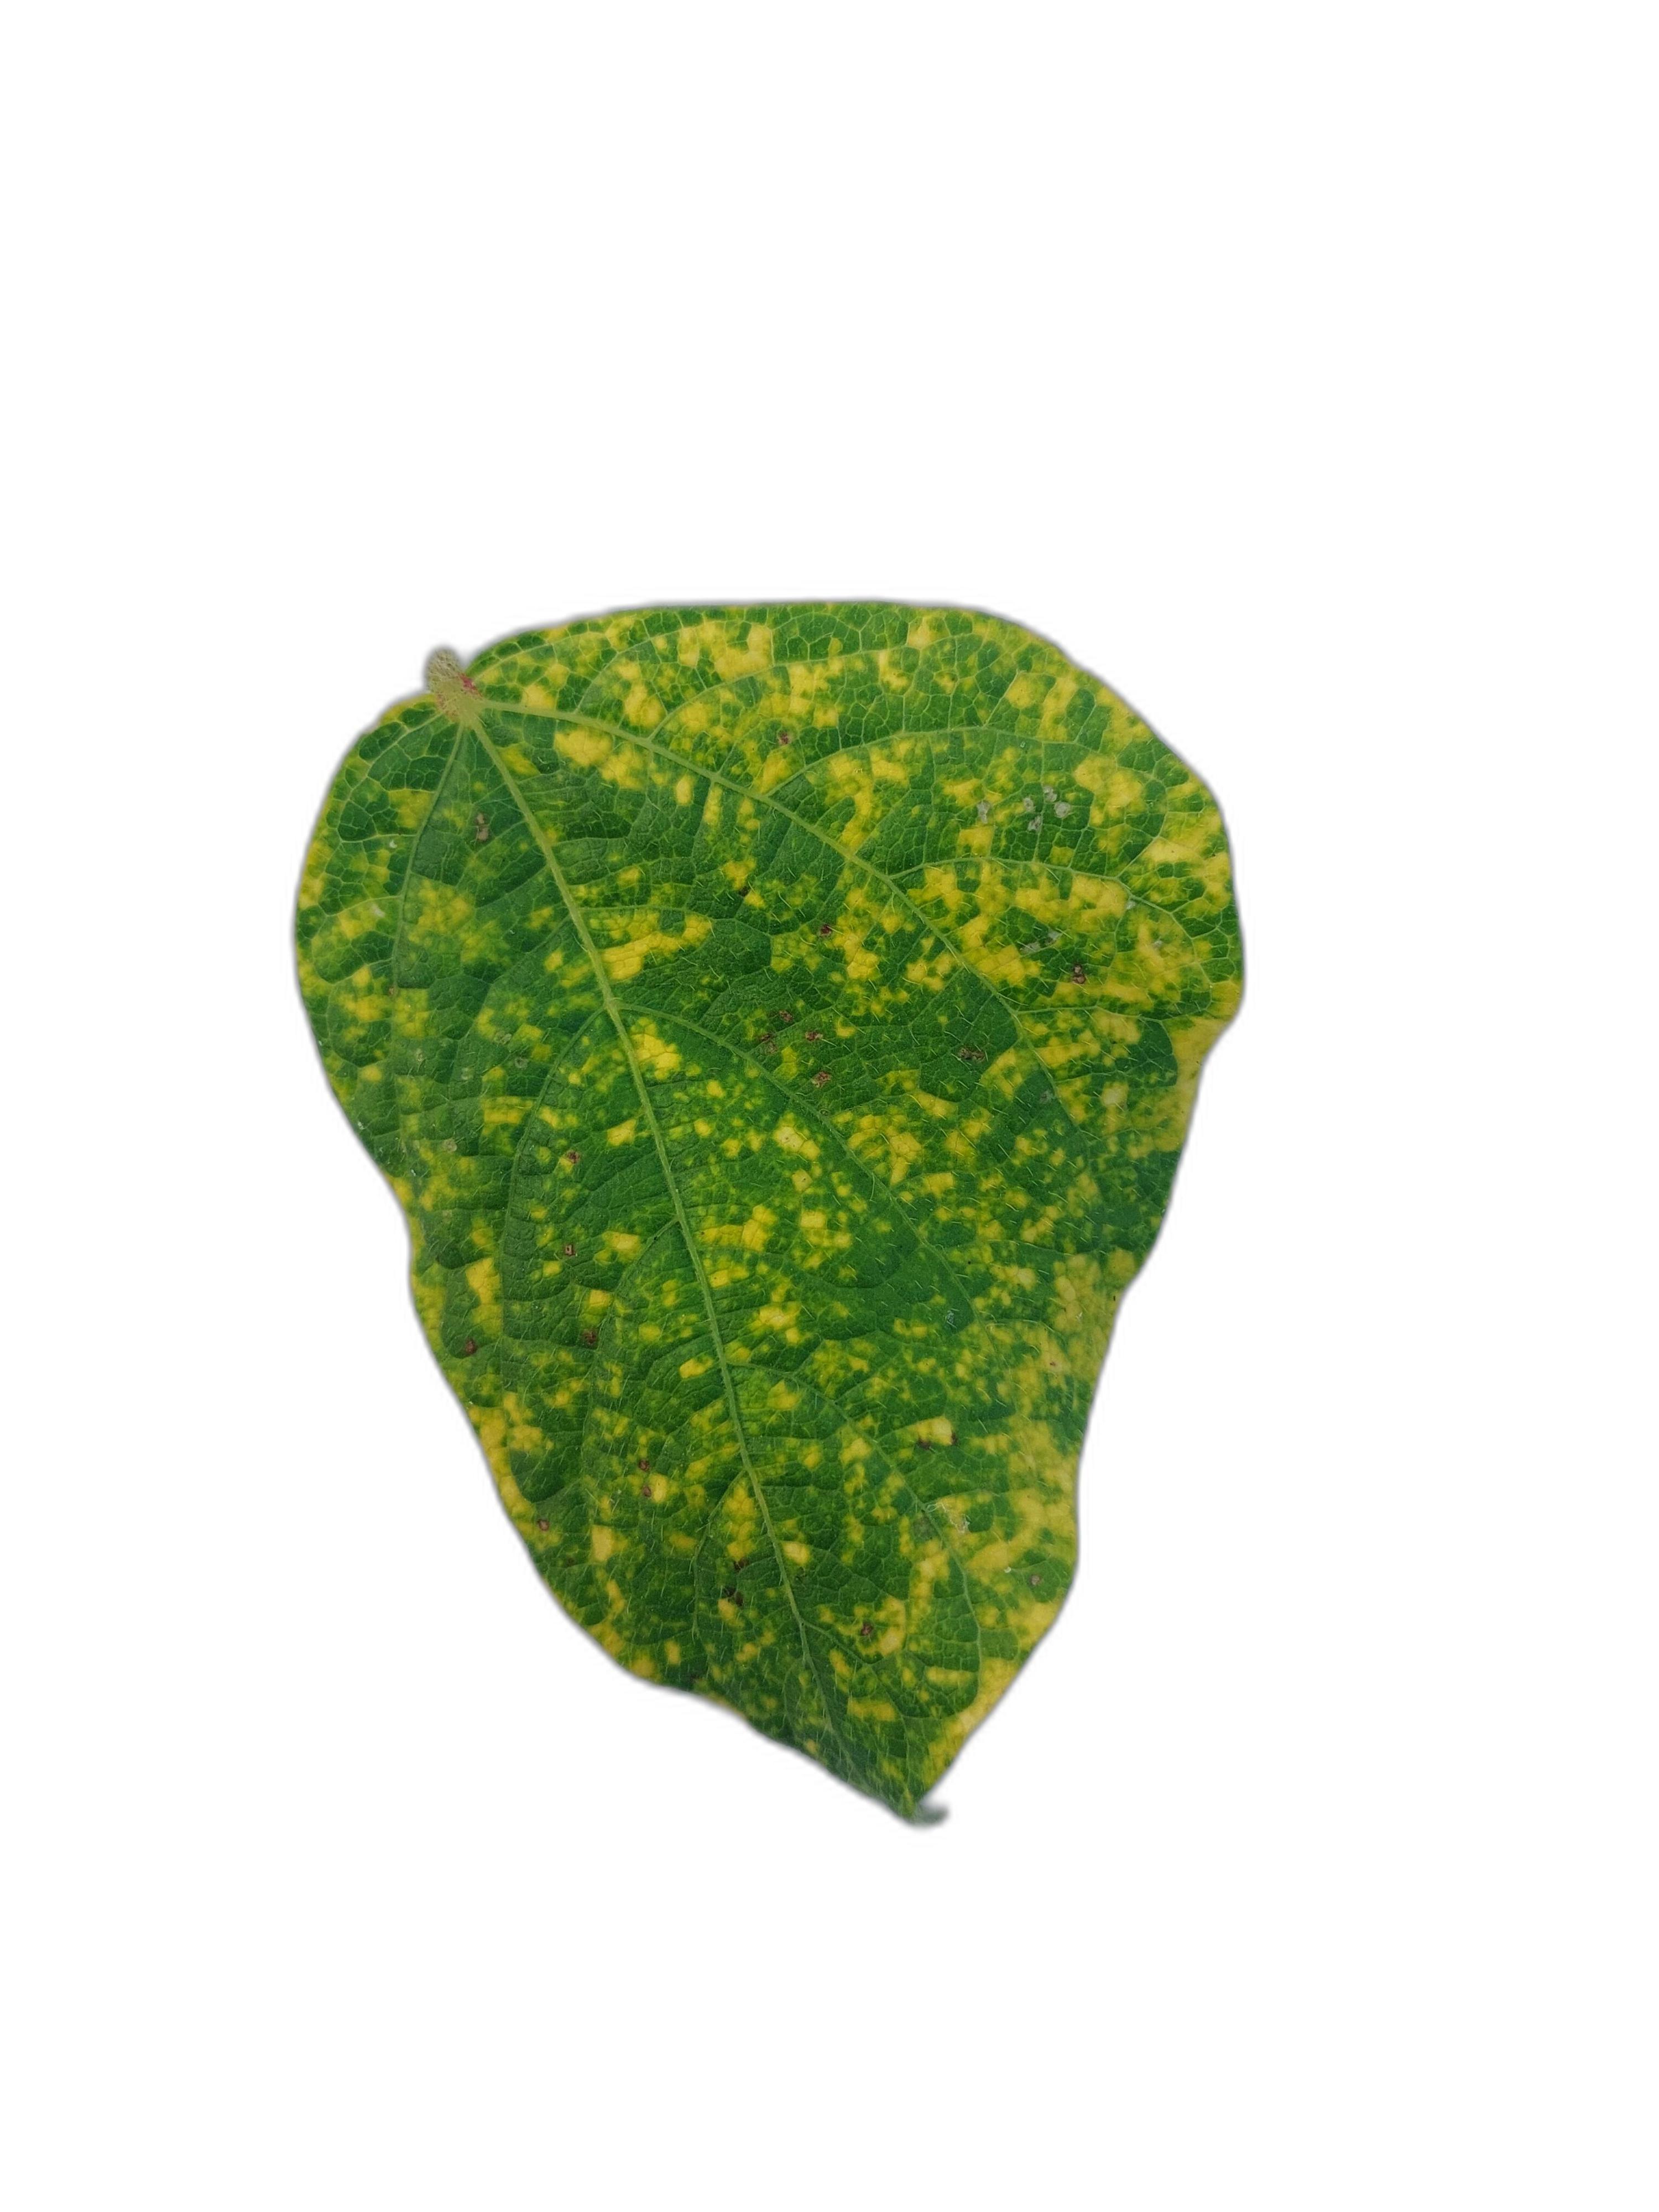
Label: Yellow Mosaic